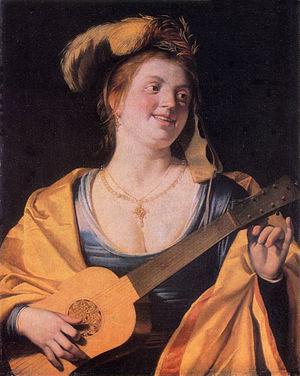
Gerrit – ou Gerard – Hermansz. van Honthorst, surnommé aussi, en français et en italien, Gérard de la Nuit ou Gérard des Nuits, né le 4 novembre 1590 à Utrecht où il est mort le 27 avril 1656, est un peintre de genre et d'histoire et un portraitiste flamand du siècle d’or.
La Galerie d'art de Lviv est le plus grand musée des beaux-arts en Ukraine. Le musée est installé dans la rue Stefanika, à côté de la bibliothèque de Stefanik, dans le Palais Pototski construit sur les plans d’un architecte français. Ses collections regroupent 53 000 œuvres.